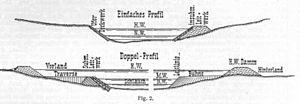
L'ingénierie fluviale est l'intervention planifiée de l’homme sur les caractéristiques d'une rivière avec l'intention de produire un bénéfice. L’ingénierie fluviale est une branche de l’hydraulique qui se consacre à l’aménagement, la régulation et l’exploitation des cours d’eau ainsi qu’à la prévention des dégâts liés aux inondations par la maîtrise des crues. On peut citer additionnellement la modification du parcours des cours d’eau ou l’assèchement de zone humide. Le type d’aménagements diffère suivant le but recherché et le cours d’eau concerné.